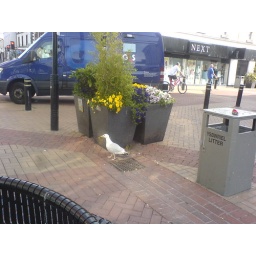
And the Group 4 Boys were sitting in the van, eating their chips. In pedestrian zone. Yeah